Breaking the Spell (Stork book)

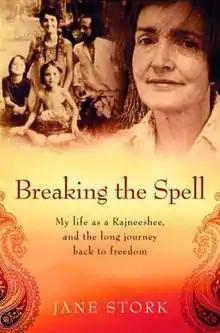
Book cover

Breaking the Spell: My Life as a Rajneeshee and the Long Journey Back to Freedom is a non-fiction book by Catherine Jane Stork about her experiences as a Rajneeshee, a follower of Indian guru Bhagwan Shree Rajneesh (now known as Osho). It was published in April 2009 by Pan Macmillan. Stork was raised in Western Australia in a Catholic upbringing, and met her first husband while at university in Perth, Australia. After a psychotherapist introduced Stork to teachings of Rajneesh, she became involved in the movement and moved with her husband to an ashram in Poona, India. Stork later moved to the Rajneesh commune in Rajneeshpuram, Oregon. She became involved in criminal activities while at Rajneeshpuram, participated in an attempted murder against Rajneesh's doctor, and an assassination plot against the U.S. Attorney for Oregon, Charles H. Turner. Stork served time in jail but later lived in exile in Germany for 16 years, after a German court had denied extradition to the United States. She returned to the U.S. to face criminal charges after learning of her son's terminal cancer condition. Stork discusses her process of reevaluating the effects her actions within the Rajneesh organization had on other people and on her family.